Cobra Kai season 2

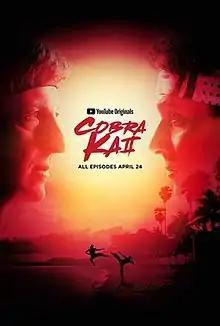
Promotional poster

The second season of "Cobra Kai", stylized as Cobra Ka, was released on YouTube Premium on April 24, 2019, and consisted of 10 episodes. The series is a direct sequel to the original four films in "The Karate Kid" franchise, focusing on the characters of Daniel LaRusso and Johnny Lawrence over 30 years after the original film. This is the final season to be originally released on YouTube's streaming service as Netflix would acquire the streaming rights to "Cobra Kai" following YouTube's decision not to renew the series past a third season.